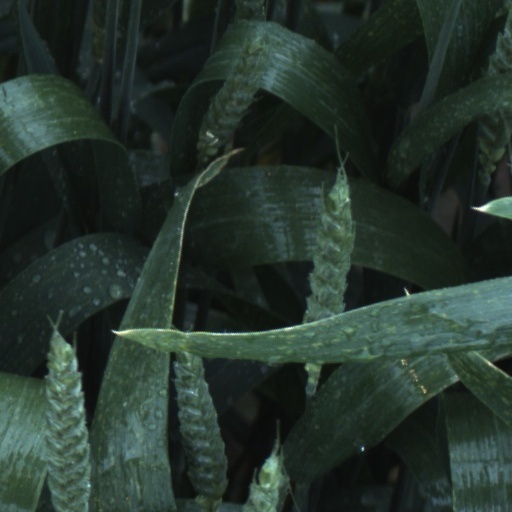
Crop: wheat